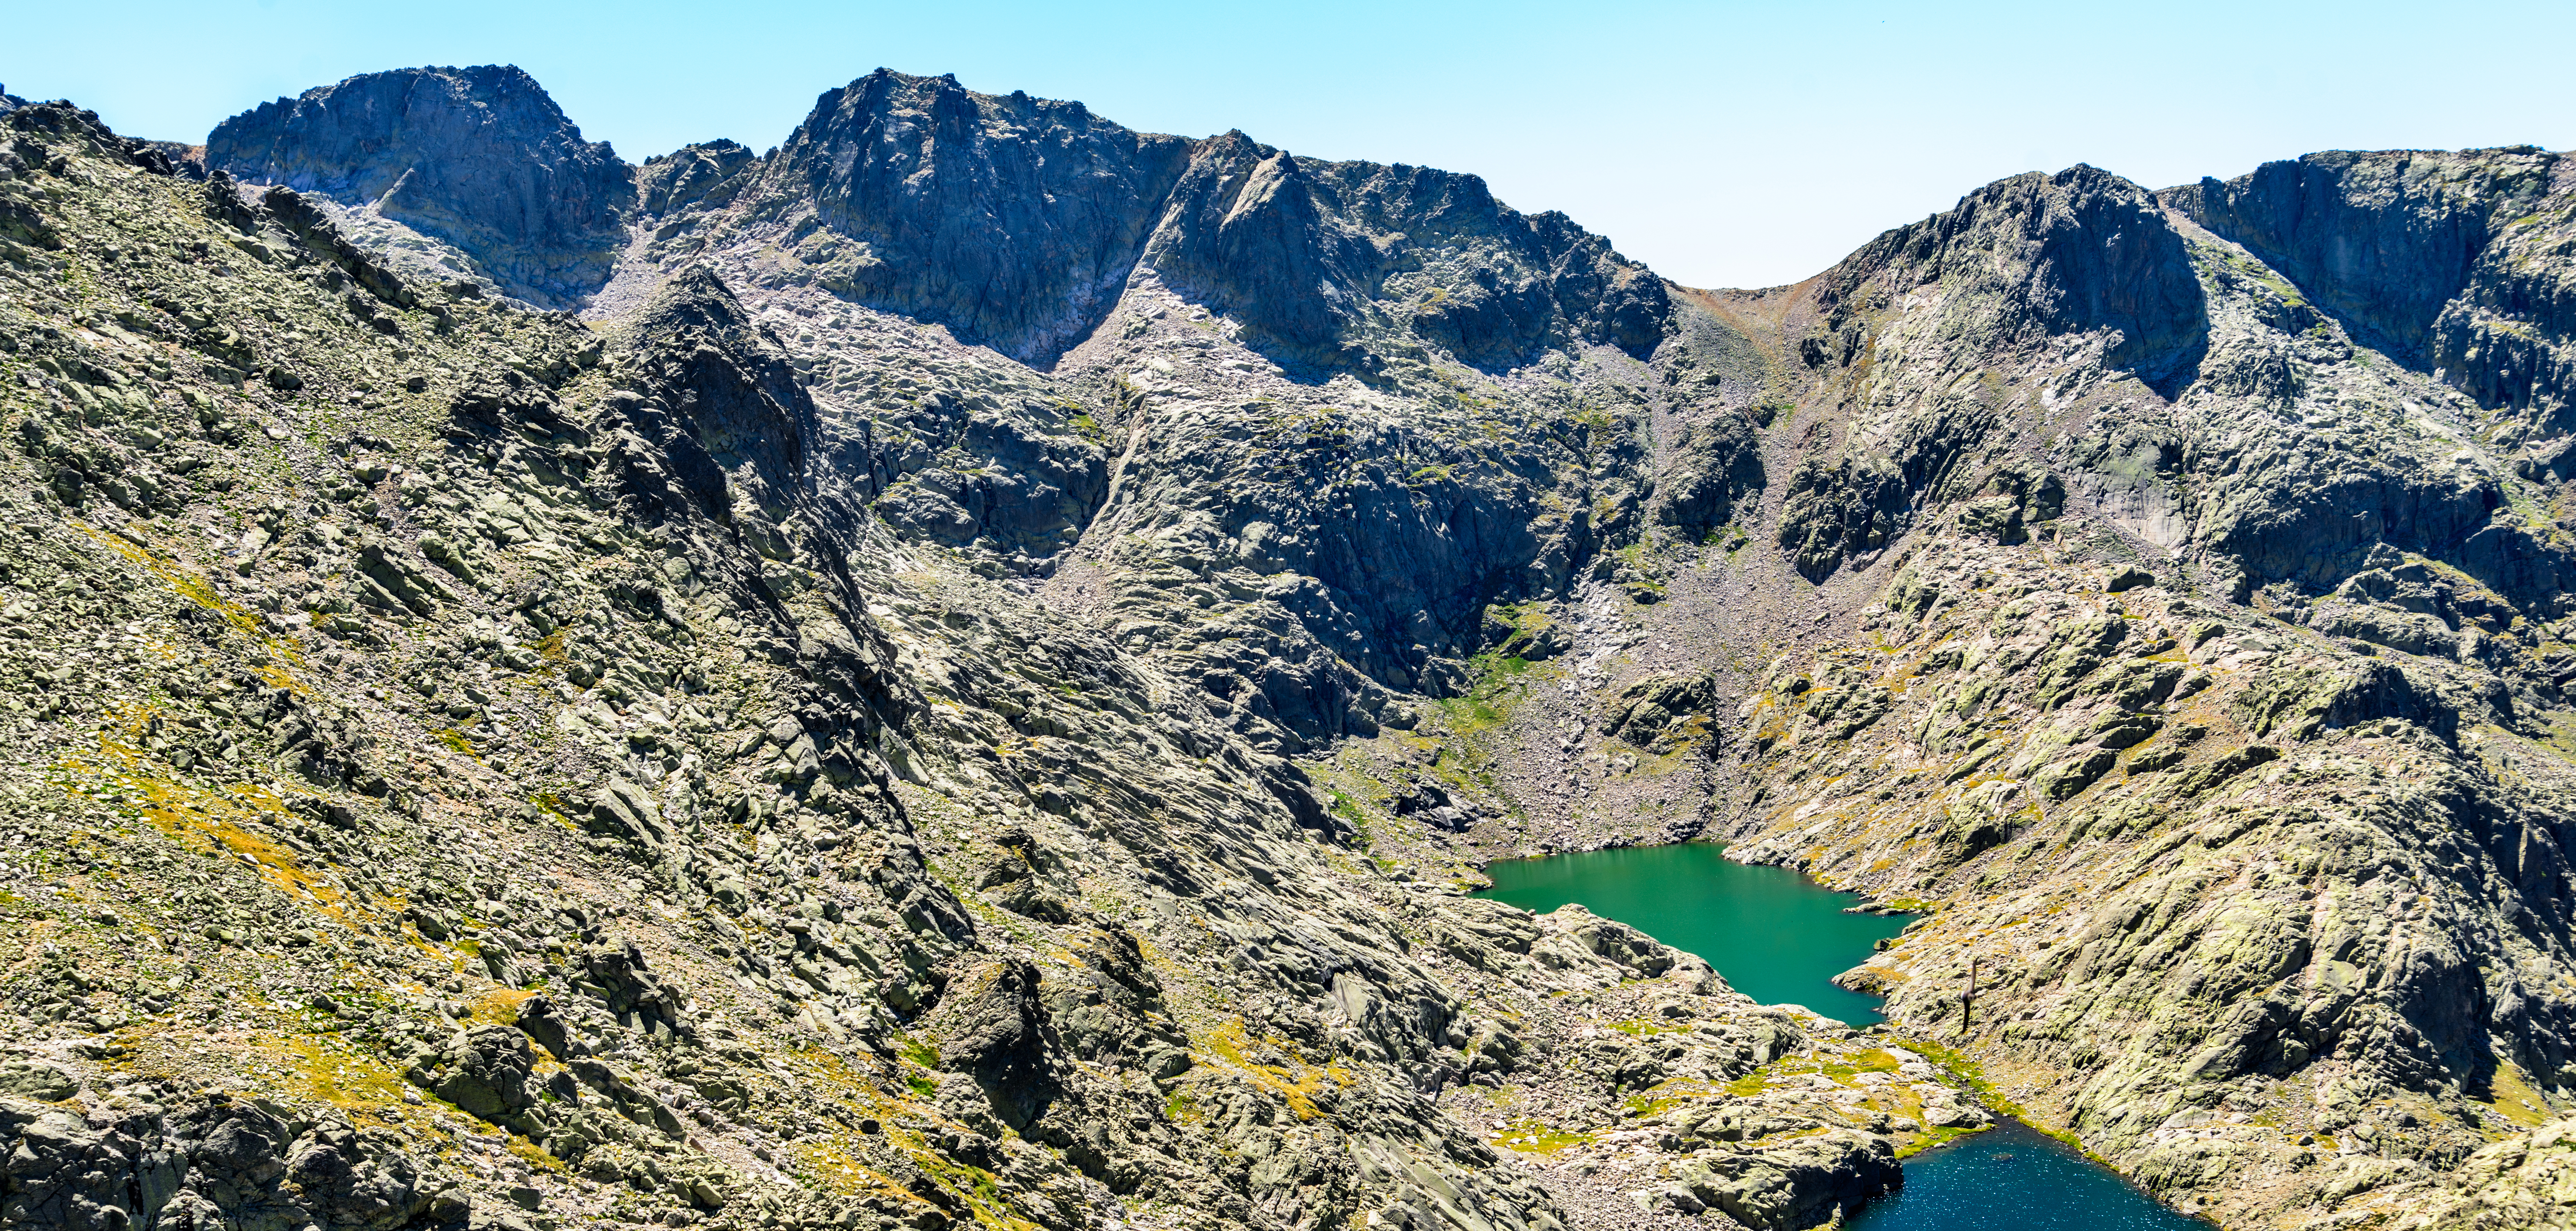
lakes, mountainous landforms, mountain, mountain range, ridge, alps, natural landscape, ar te, wilderness, highland, massif, fell, mountain pass, geology, valley, hill station, summit, geological phenomenon, sky, cirque, rock, tarn, glacial landform, batholith, national park, hill, terrain, mount scenery, formation, cliff, bank, moraine, landscape, fjord, escarpment, klippe